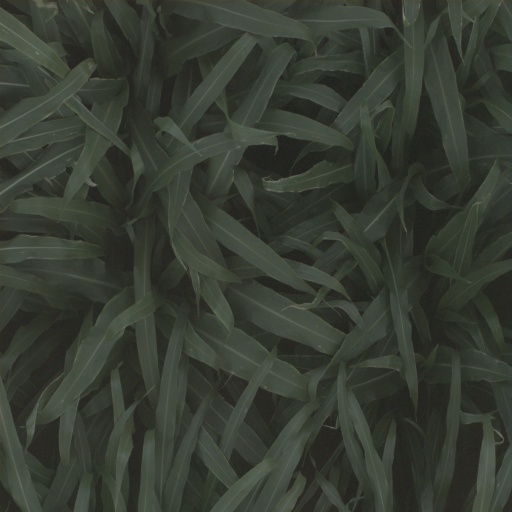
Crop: sorghum